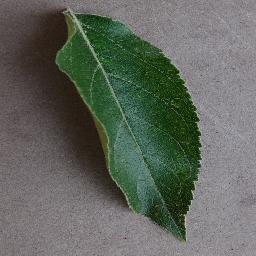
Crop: apple
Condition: healthy